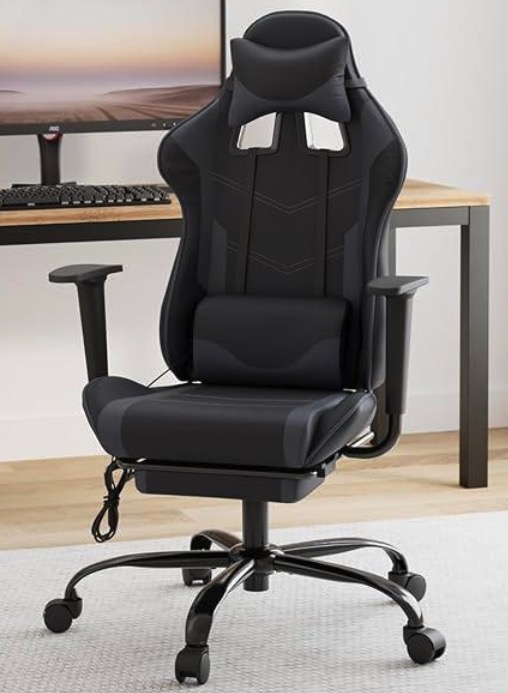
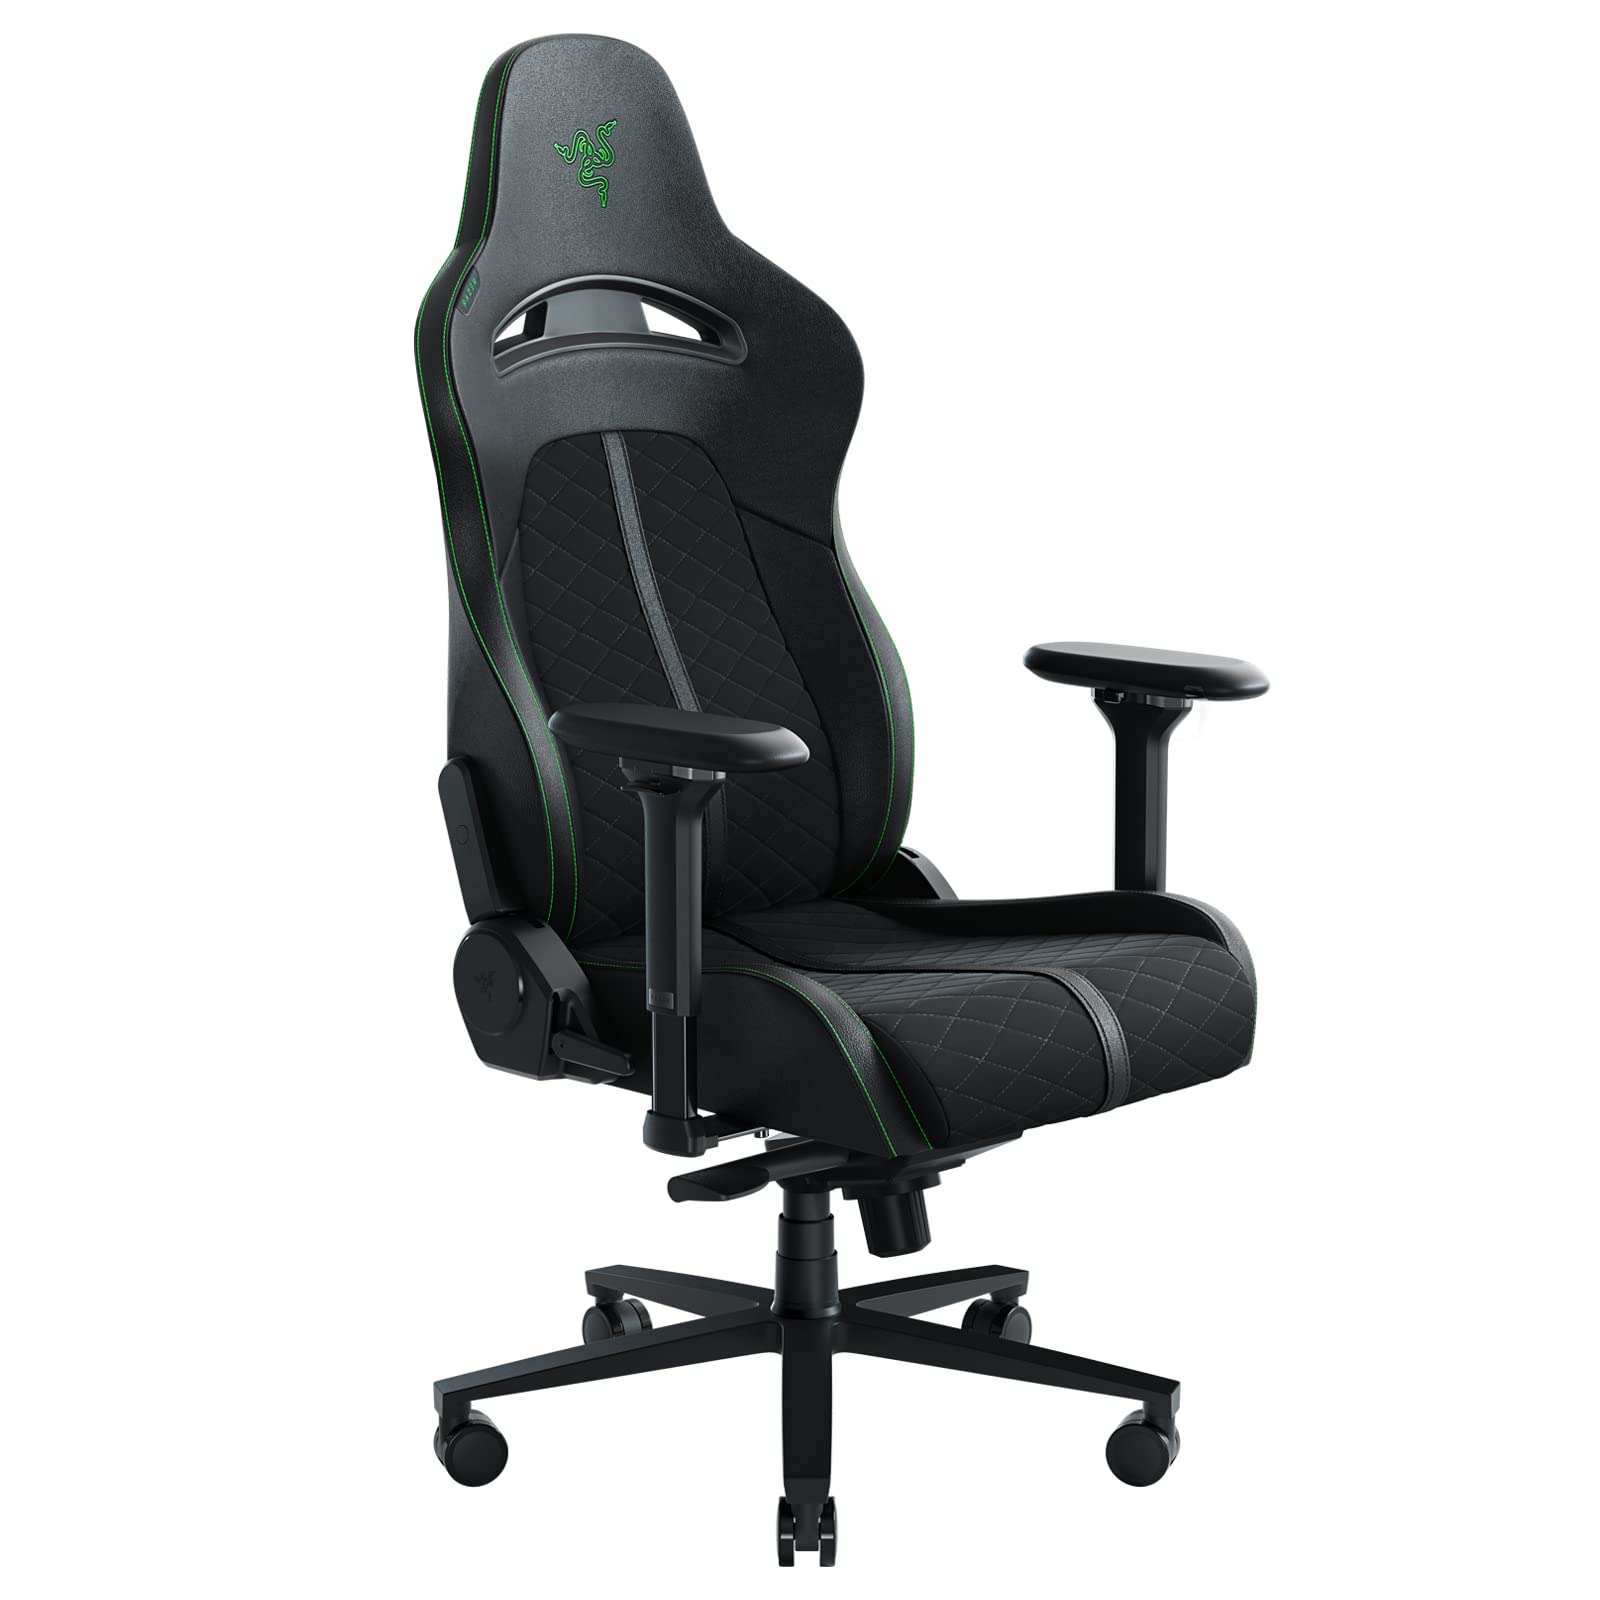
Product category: items_chair
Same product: no